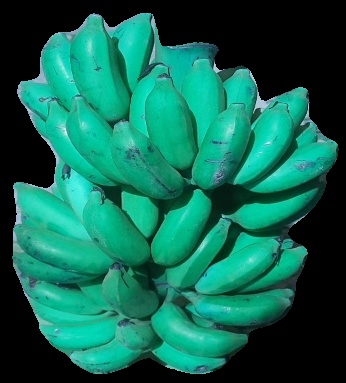
Variety: elakki-bale
Grade: grade3